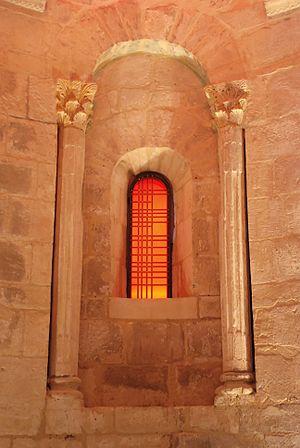
France - Provence - Prieuré Notre-Dame de Salagon
Le prieuré Notre-Dame de Salagon est un prieuré roman situé sur le territoire de la commune de Mane dans le département français des Alpes-de-Haute-Provence en région Provence-Alpes-Côte d'Azur.